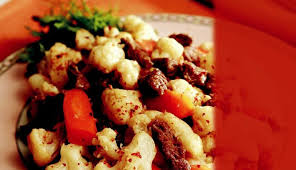
Yemek: et_sote